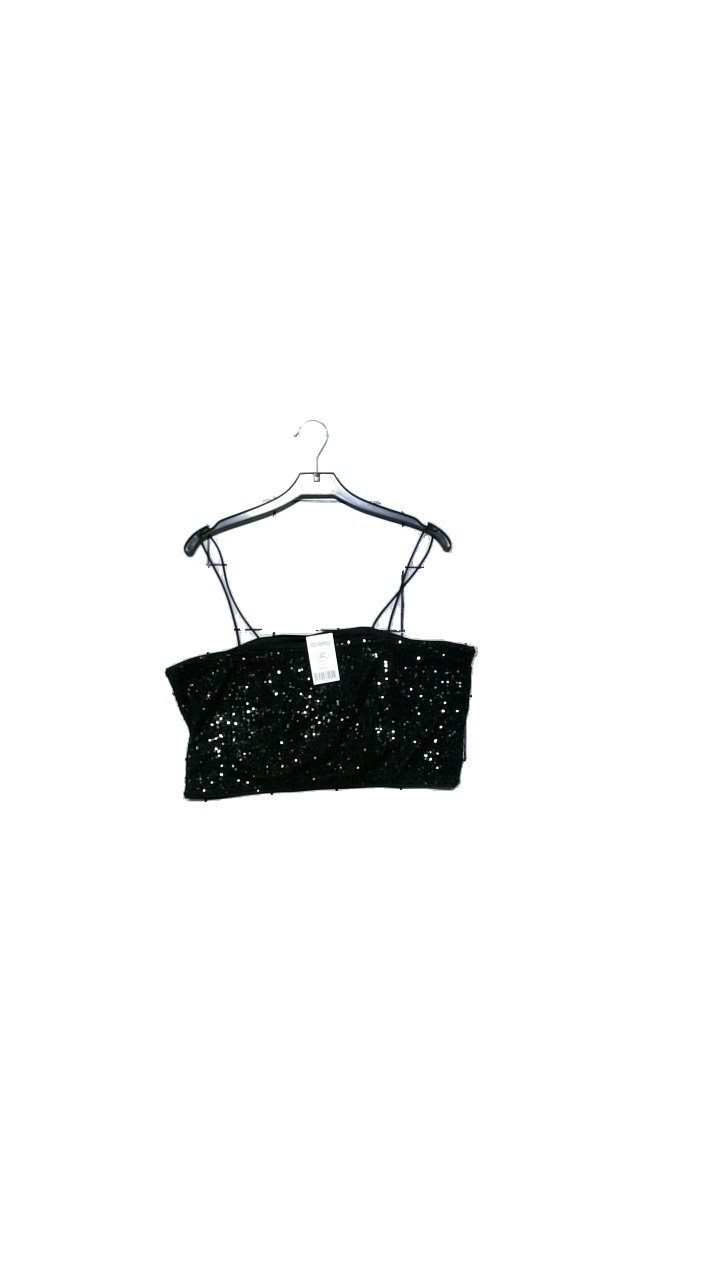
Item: Tank Top (Ladies)
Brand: H&m
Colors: Black
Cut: Regular
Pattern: Glitter
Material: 95% Polyester 5% Elastane
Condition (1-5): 5
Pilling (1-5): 5
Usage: Reuse
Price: <50